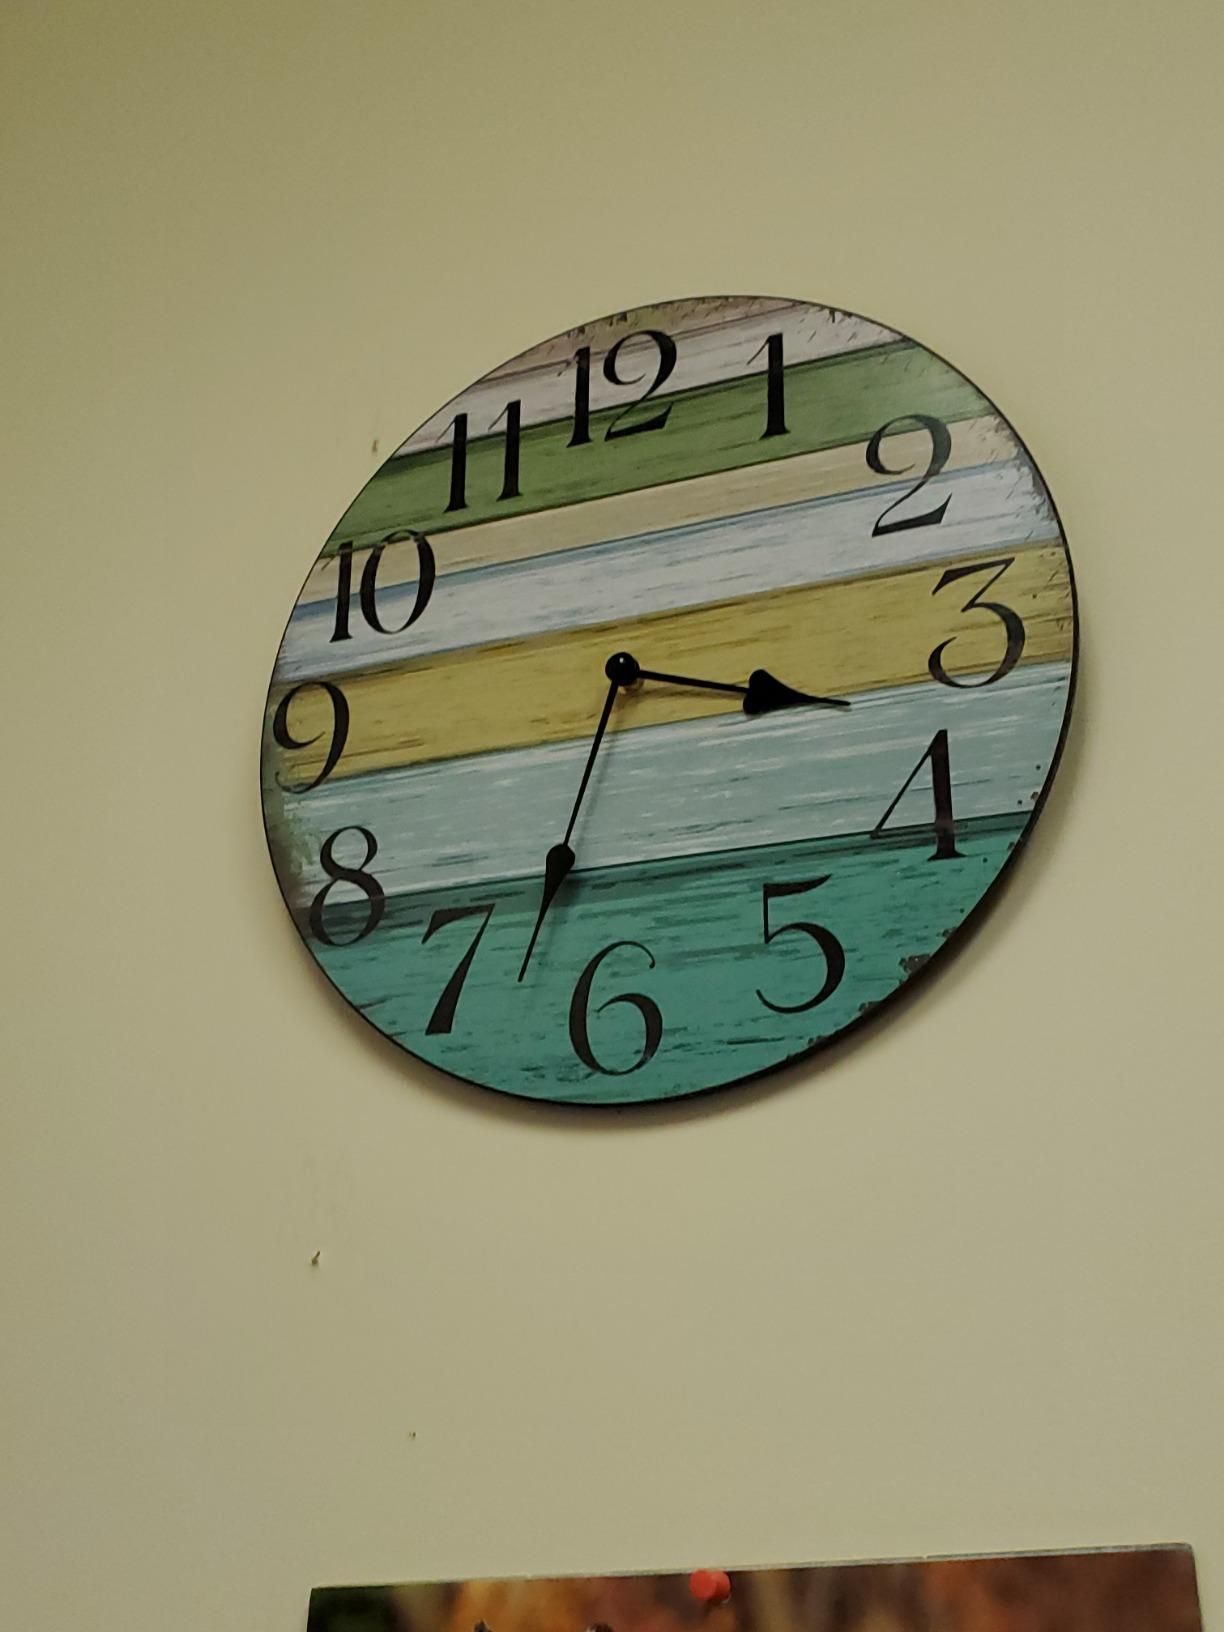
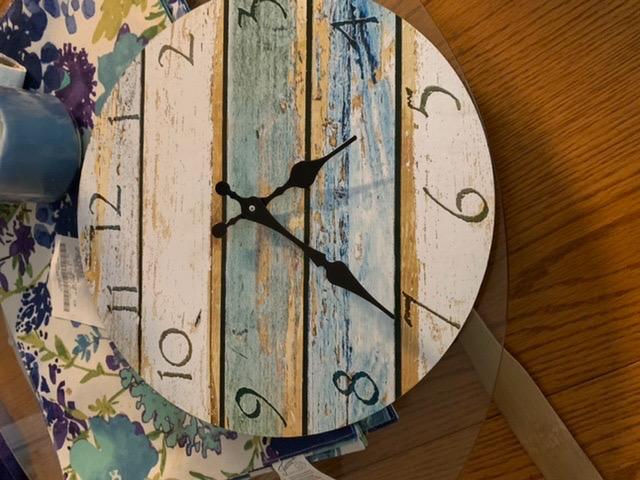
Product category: clock
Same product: no